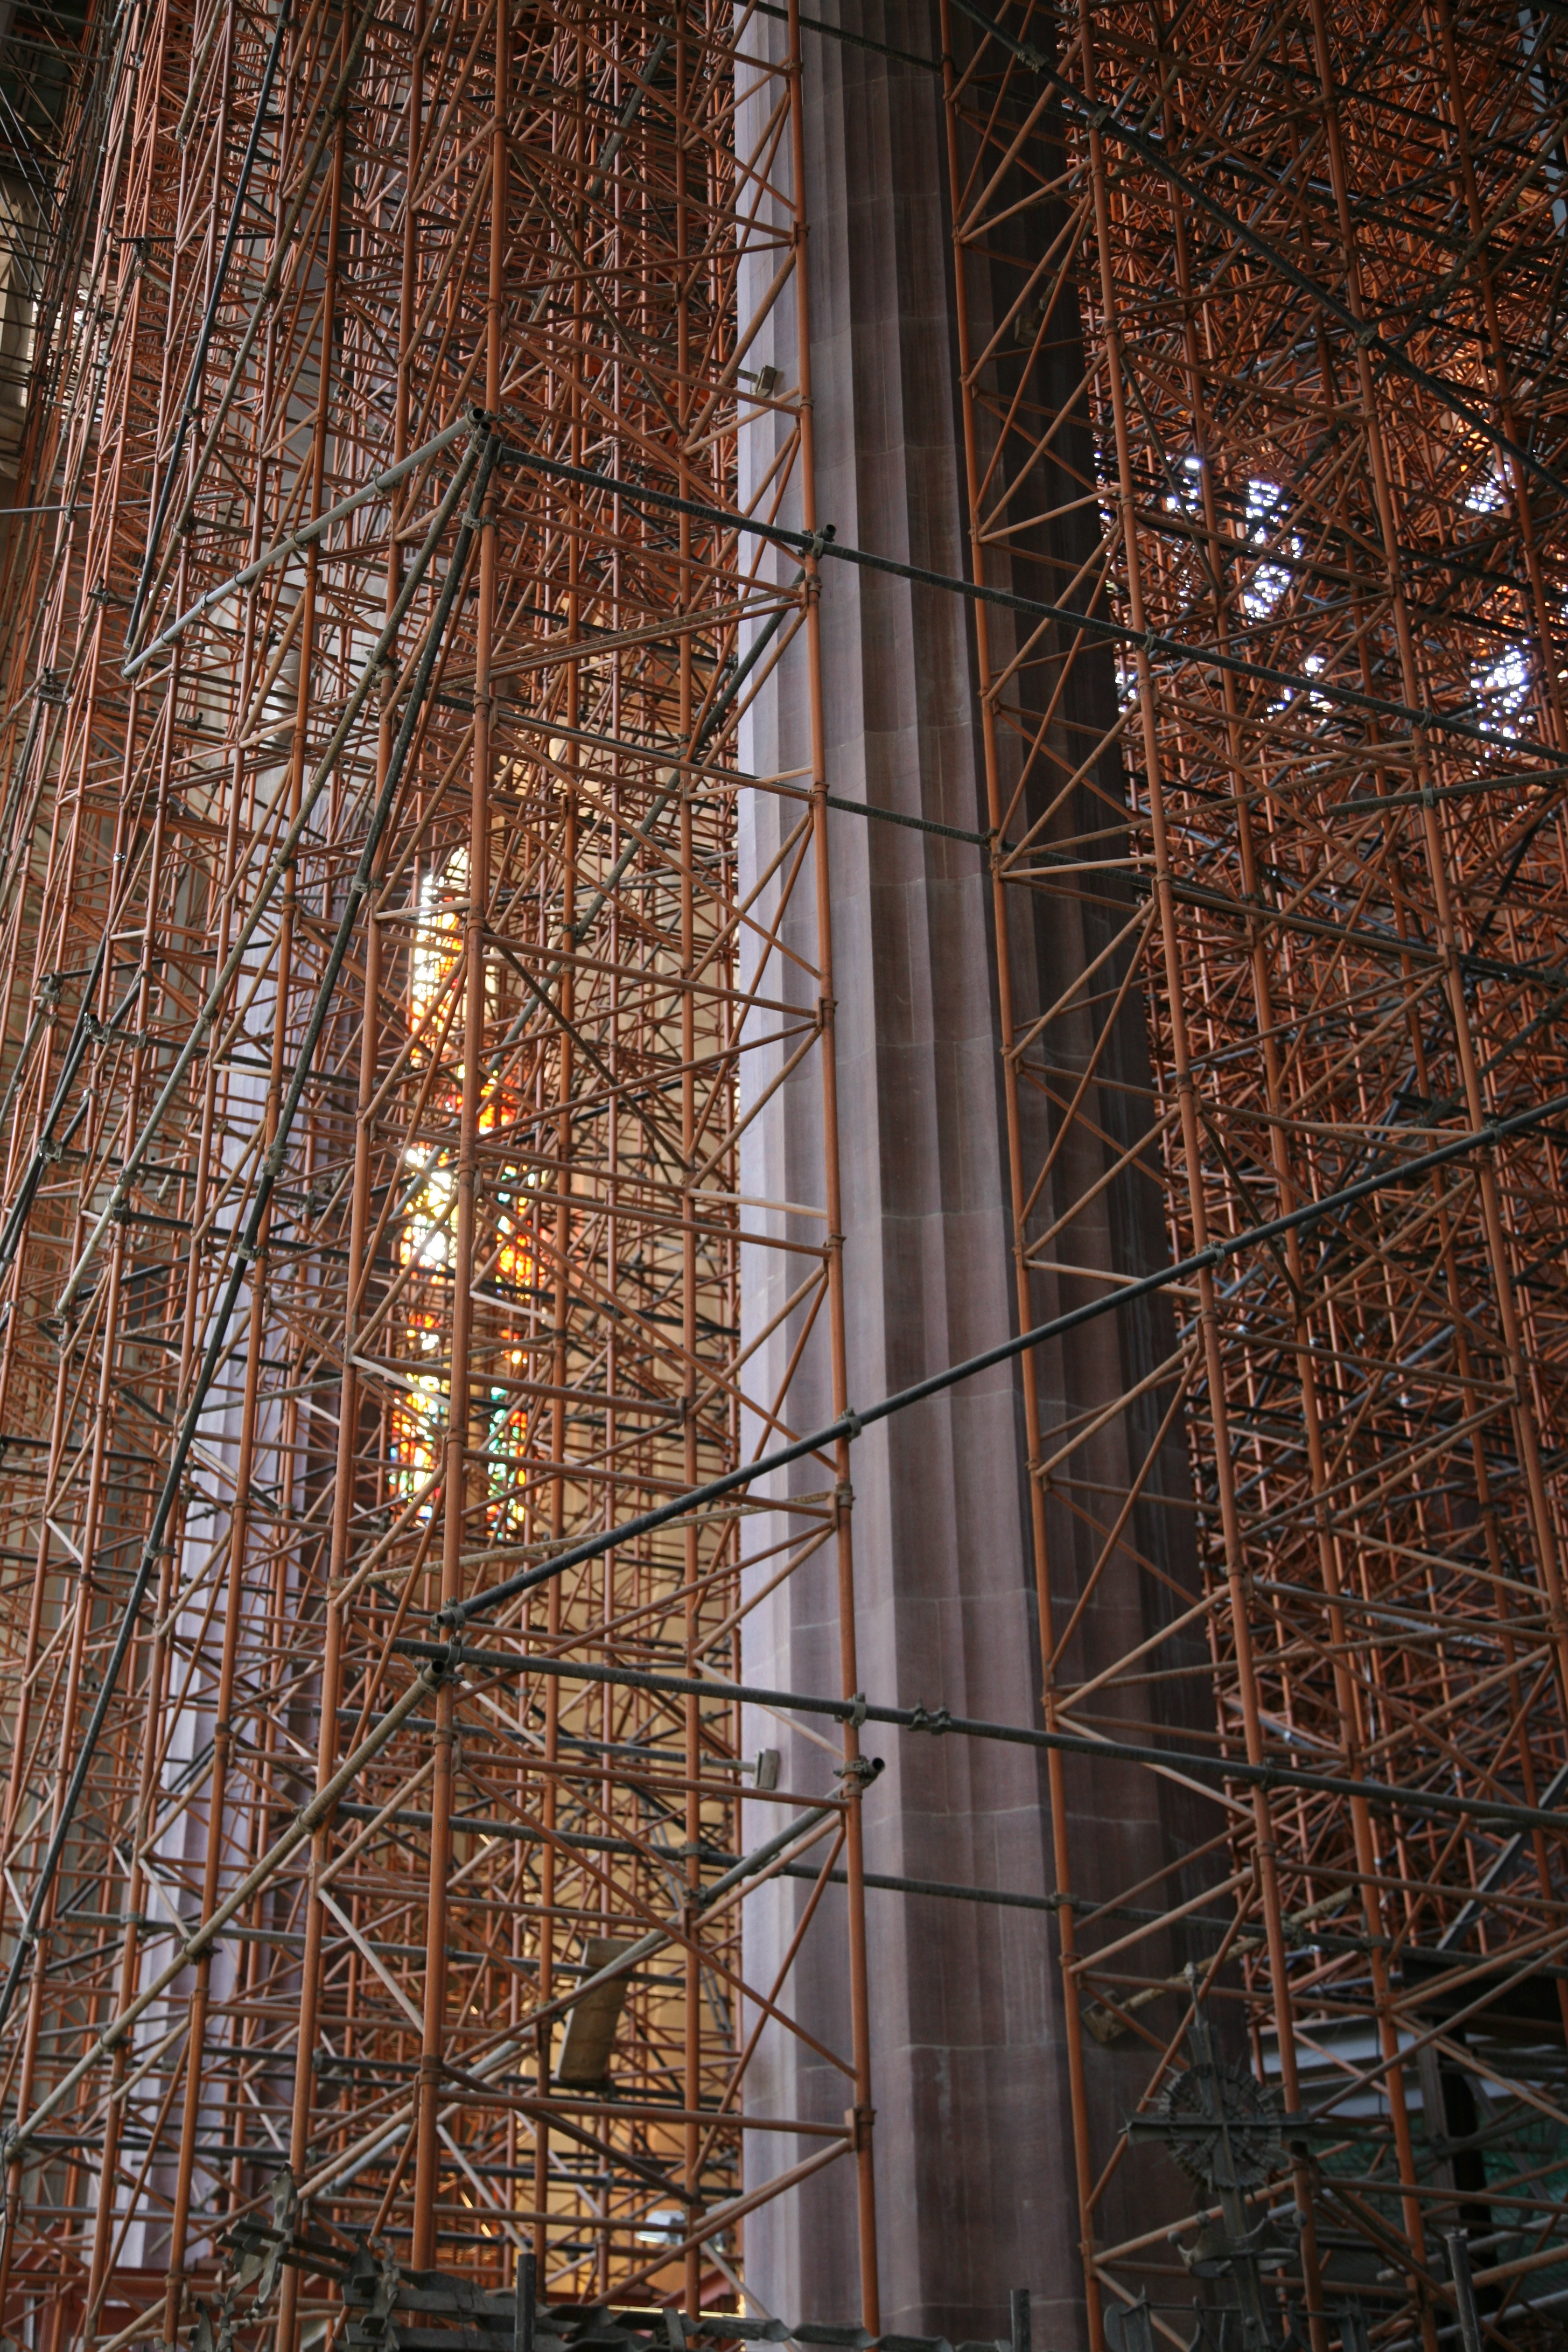
tree, architecture, structure, skyscraper, downtown, reflection, pillar, tower, facade, barcelona, tower block, spain, espagne, artnouveau, arquitectura, catalonia, barcelone, gaudi, sagradafamilia, 5d, scaffolding, nave, tiffany, architektur, modernstyle, espana, catalogne, spanien, modernismo, nef, kirchenschiff, spanje, espanya, katalonien, antonigaud, eixample, pilar, andamio, sitio, chantier, pilier, chafaudage, standort, ger st, catalu a, urban area